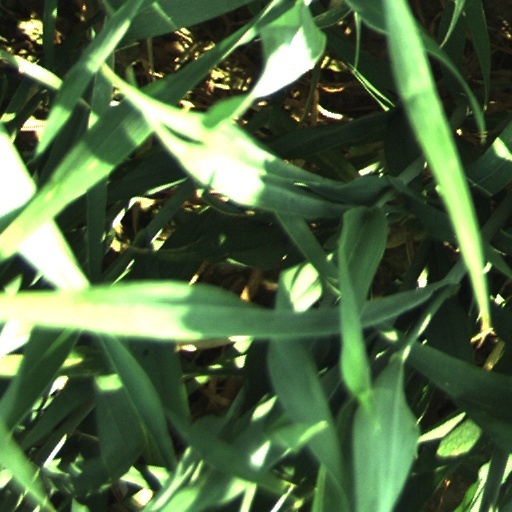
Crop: wheat